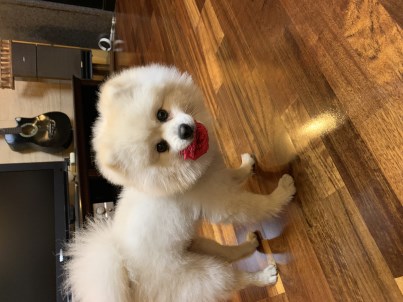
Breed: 1936-n000005-Pomeranian